Saxon milepost

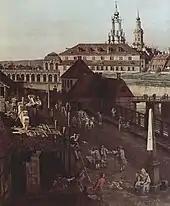
Bernardo Bellotto: view of Dresden (detail); the moats and bridge between the Wilschem Gate and the template post milepost (without coat of arms) by Matthäus Daniel Pöppelmann, ca. 1750

On 19 September 1721, an Electoral order was issued to the districts ("Ämter") of Dresden, Meißen and Großenhain, to erect stone columns as mileposts. On 1 November 1721, this order was extended to the entire state. On the same day the state authorities in charge issued the general ordinance for the "Establishment of Stone Postal Columns" ("Setzung der steinernen Post-Säulen") and the instruction that the costs of erecting them were to be borne by the landowner of the locations affected. For Upper Lusatia, a separate instruction followed on 24 November 1721.